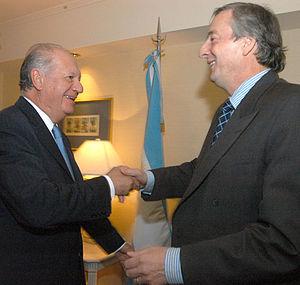
Le président chilien Ricardo Lagos et Néstor Kirchner, en juillet 2004.
Néstor Kirchner, né le 25 février 1950 à Río Gallegos et mort le 27 octobre 2010 à El Calafate, est un homme d'État argentin. Ancien gouverneur de la province de Santa Cruz, considéré comme étant un péroniste de gauche, il est président de la Nation argentine du 25 mai 2003 au 10 décembre 2007. Il est par la suite président du Parti justicialiste, député élu dans la province de Buenos Aires et secrétaire général de l'Union des nations sud-américaines.